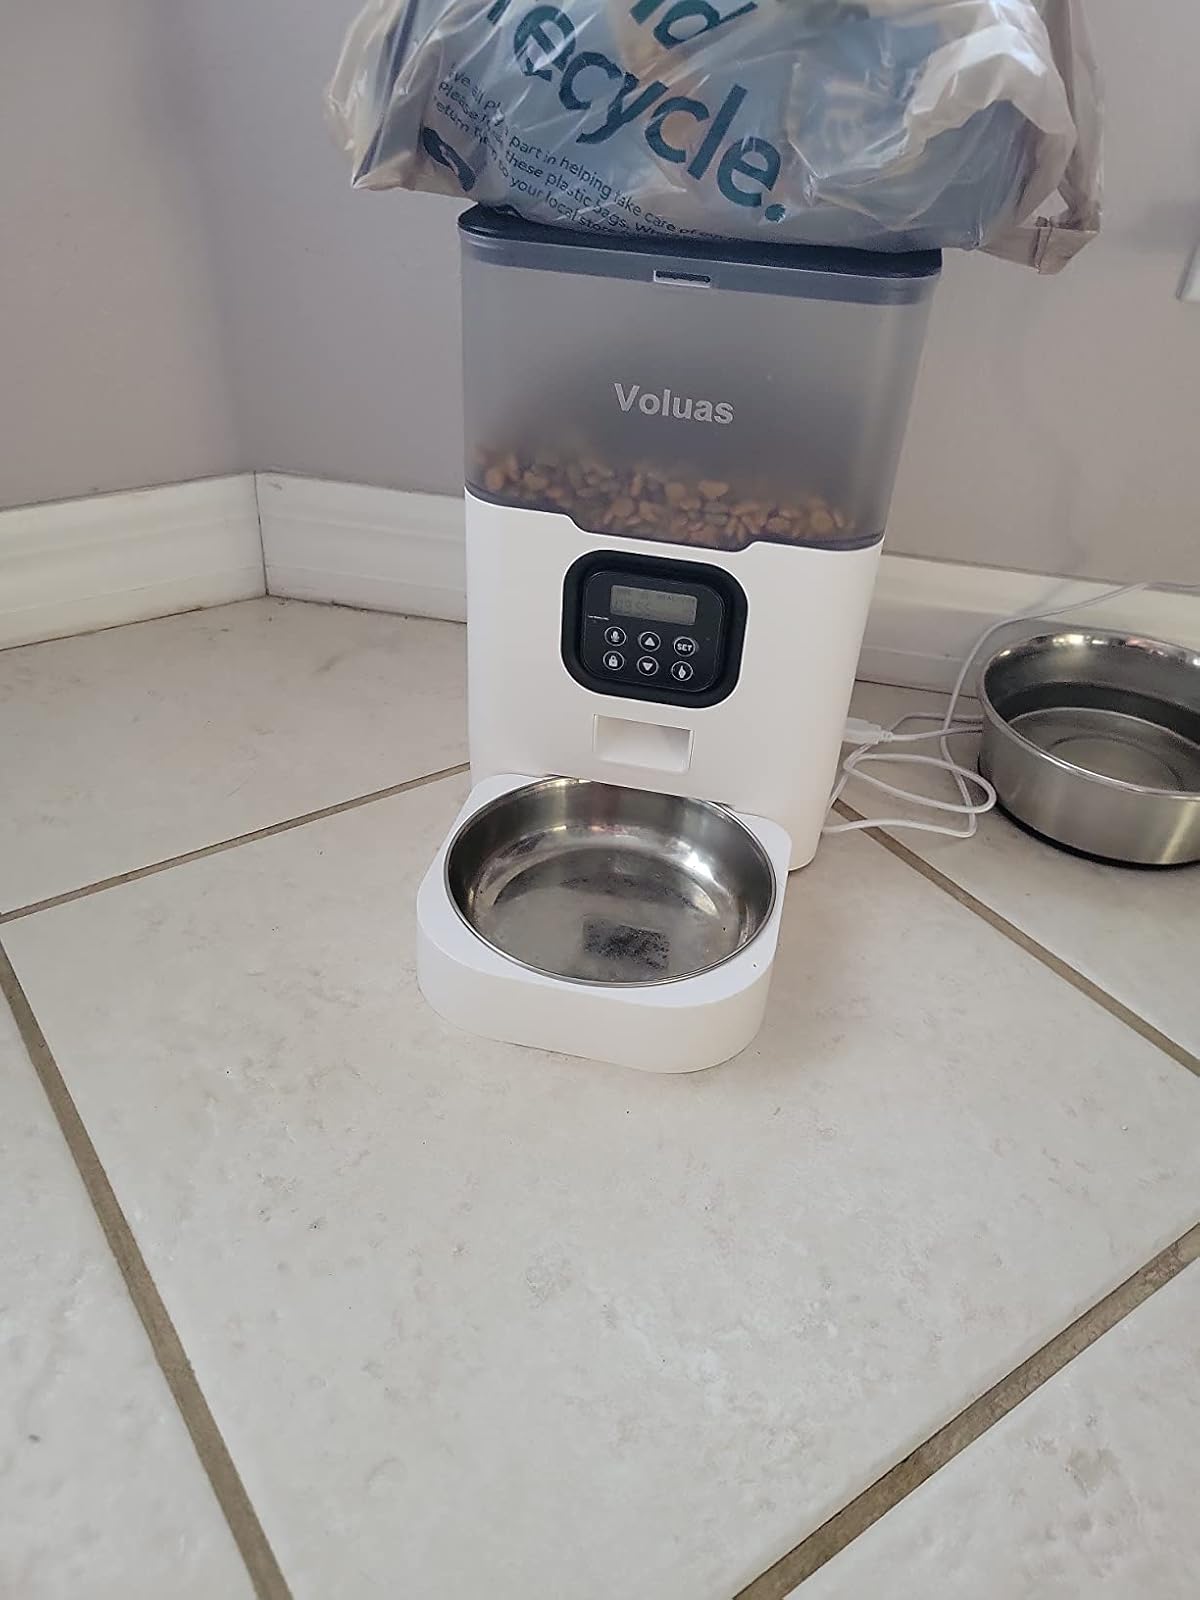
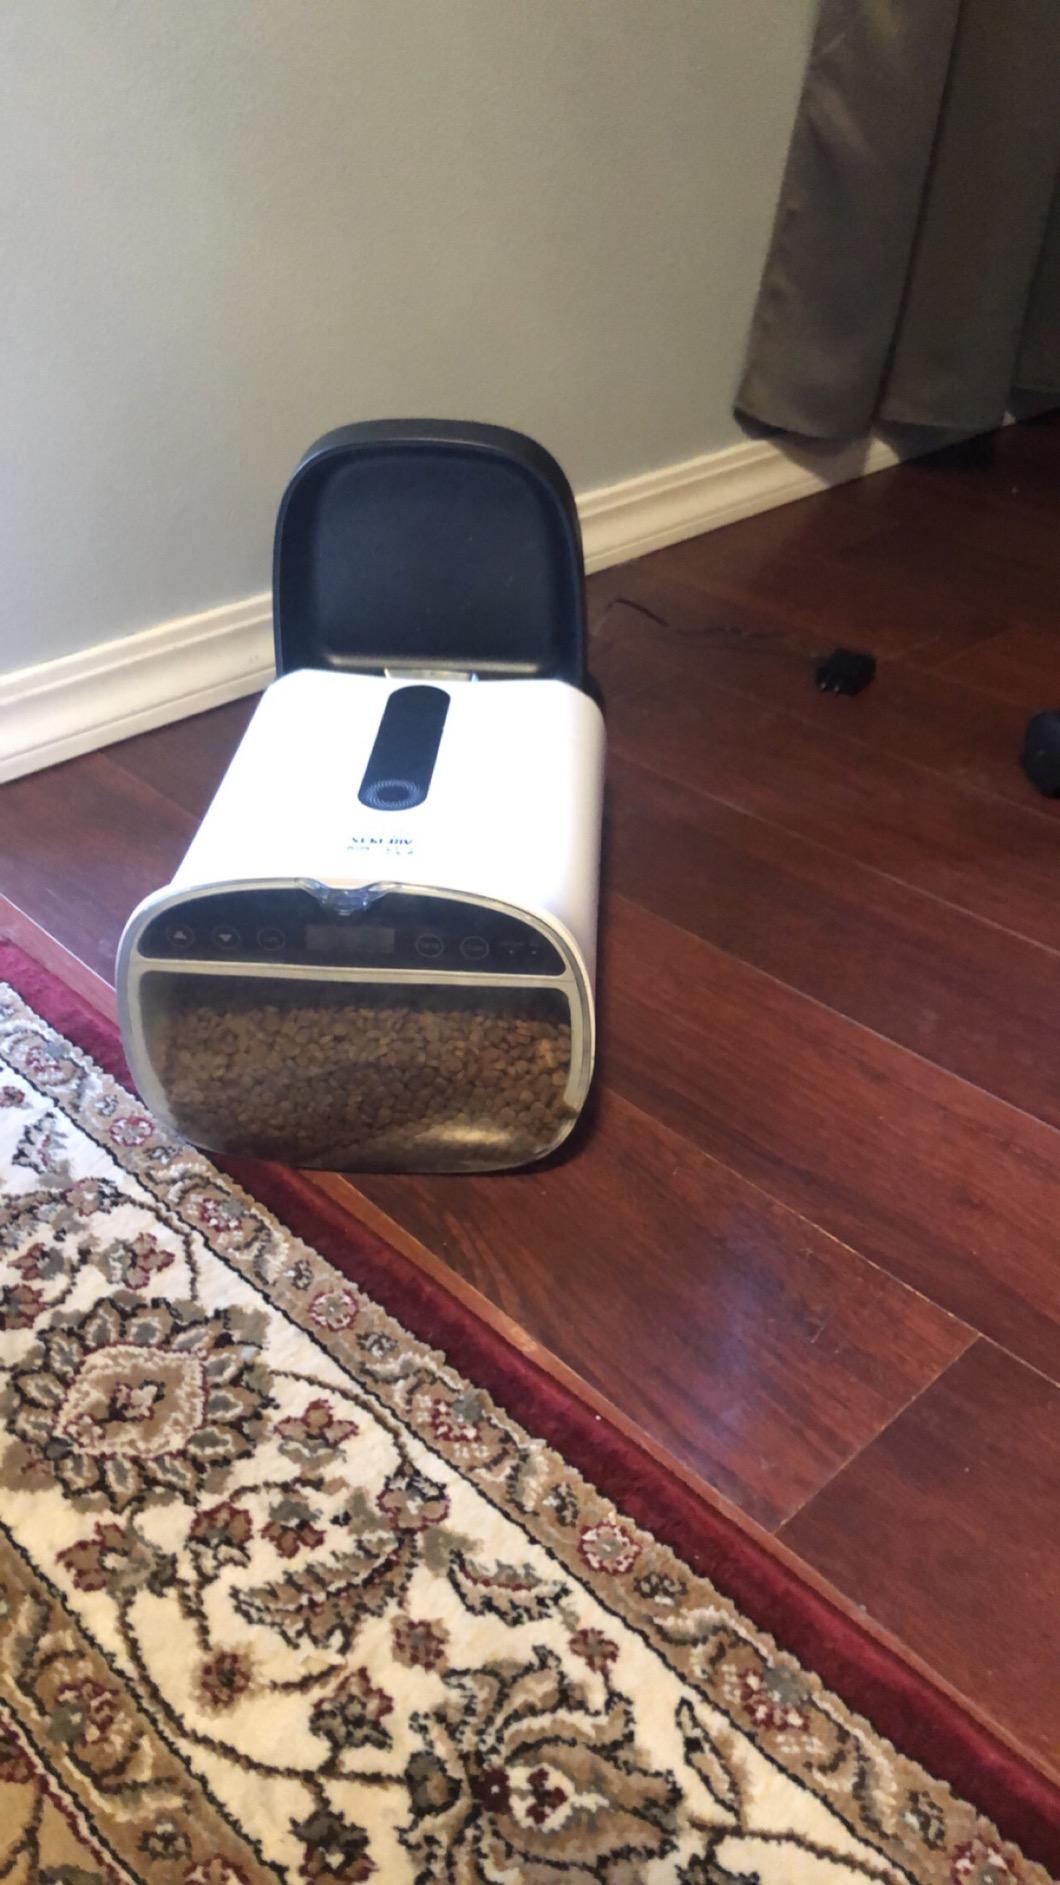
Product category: items_feeder
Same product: no